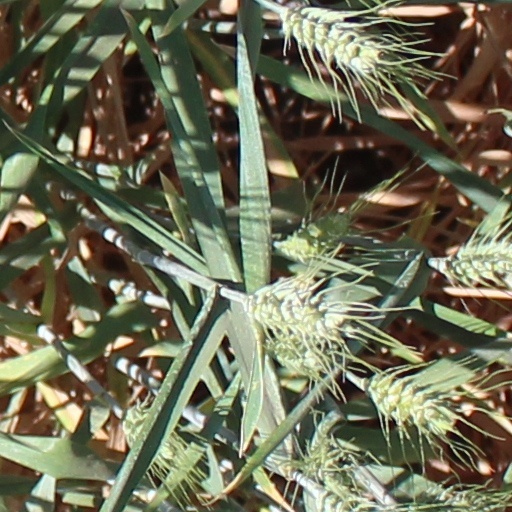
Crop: wheat